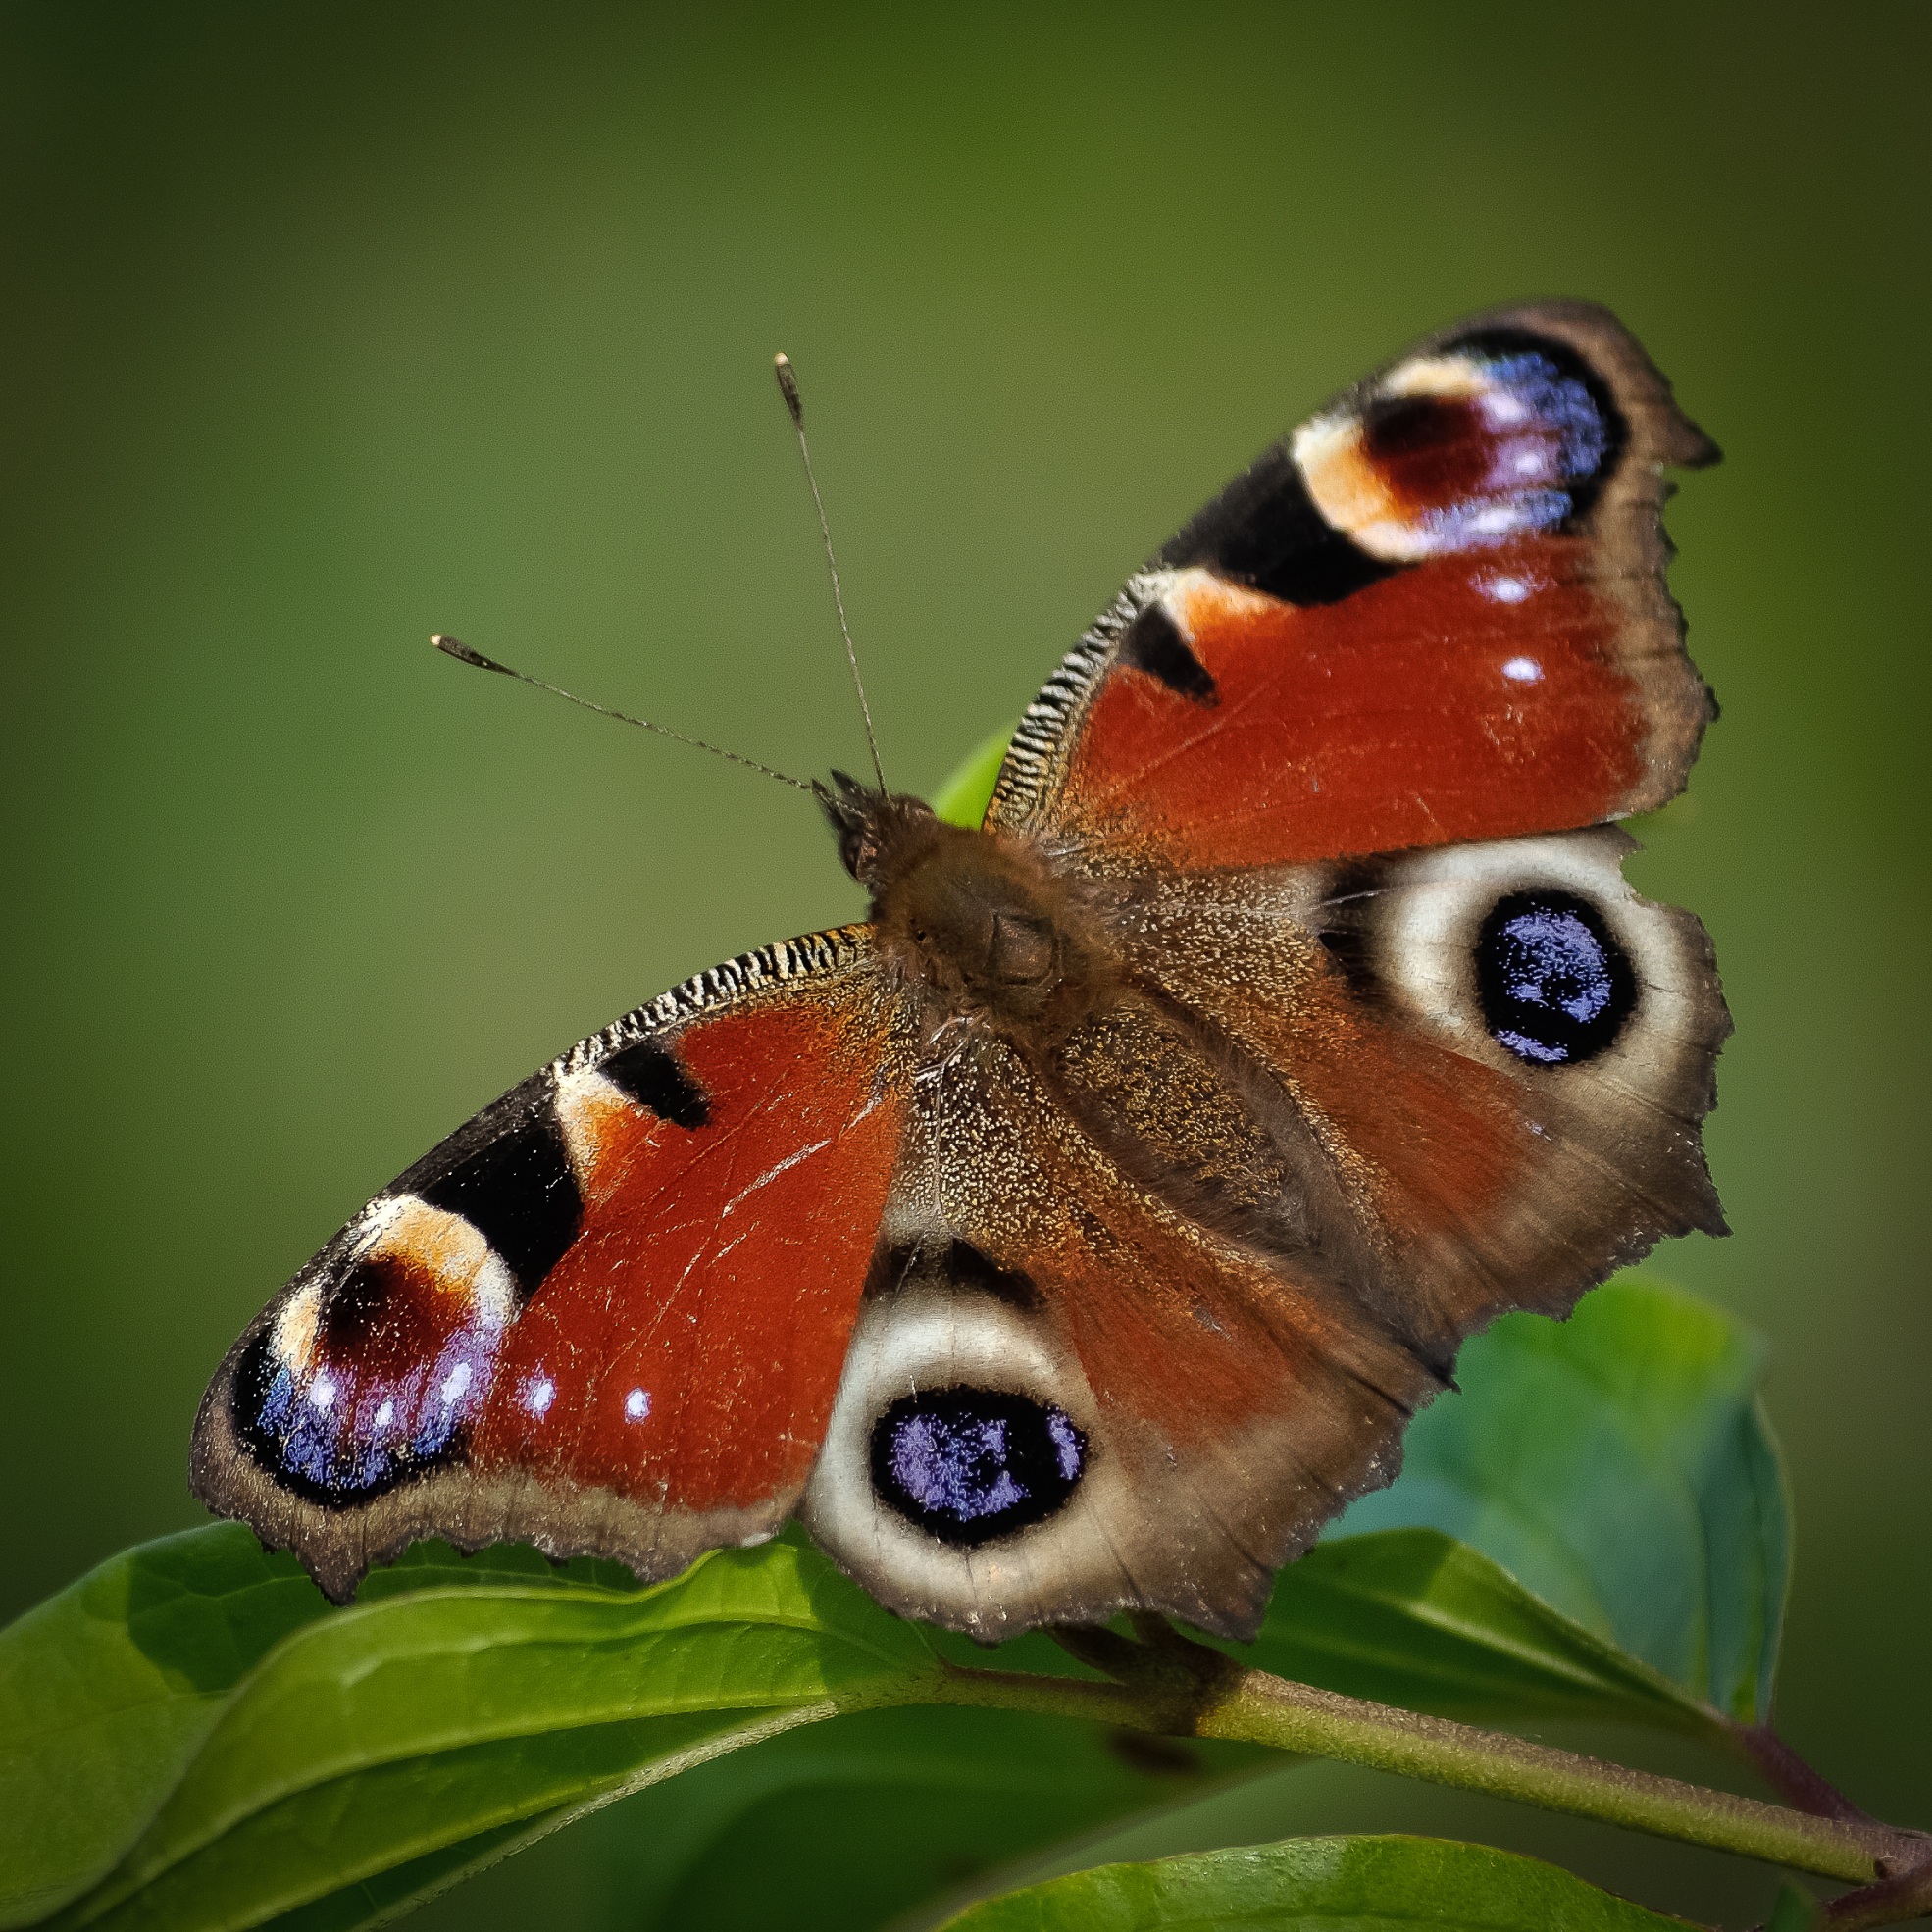
nature, wing, photography, flower, animal, wildlife, wild, color, insect, natural, moth, butterfly, colorful, closeup, fauna, invertebrate, close up, vivid, beautiful, macro photography, arthropod, peacock butterfly, pollinator, moths and butterflies